NXP LPC

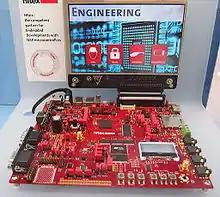
LPC 4330-based development board from German manufacturer Hitex

The LPC4300 series have two or three ARM cores, one ARM Cortex-M4F and one or two ARM Cortex-M0. The LPC4350 chips are pin-compatible with the LPC1850 chips. The LPC4330-Xplorer development board is available from NXP. The summary for this series is: